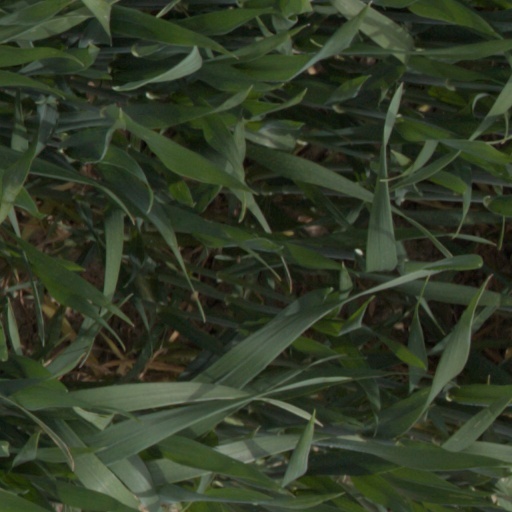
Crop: wheat